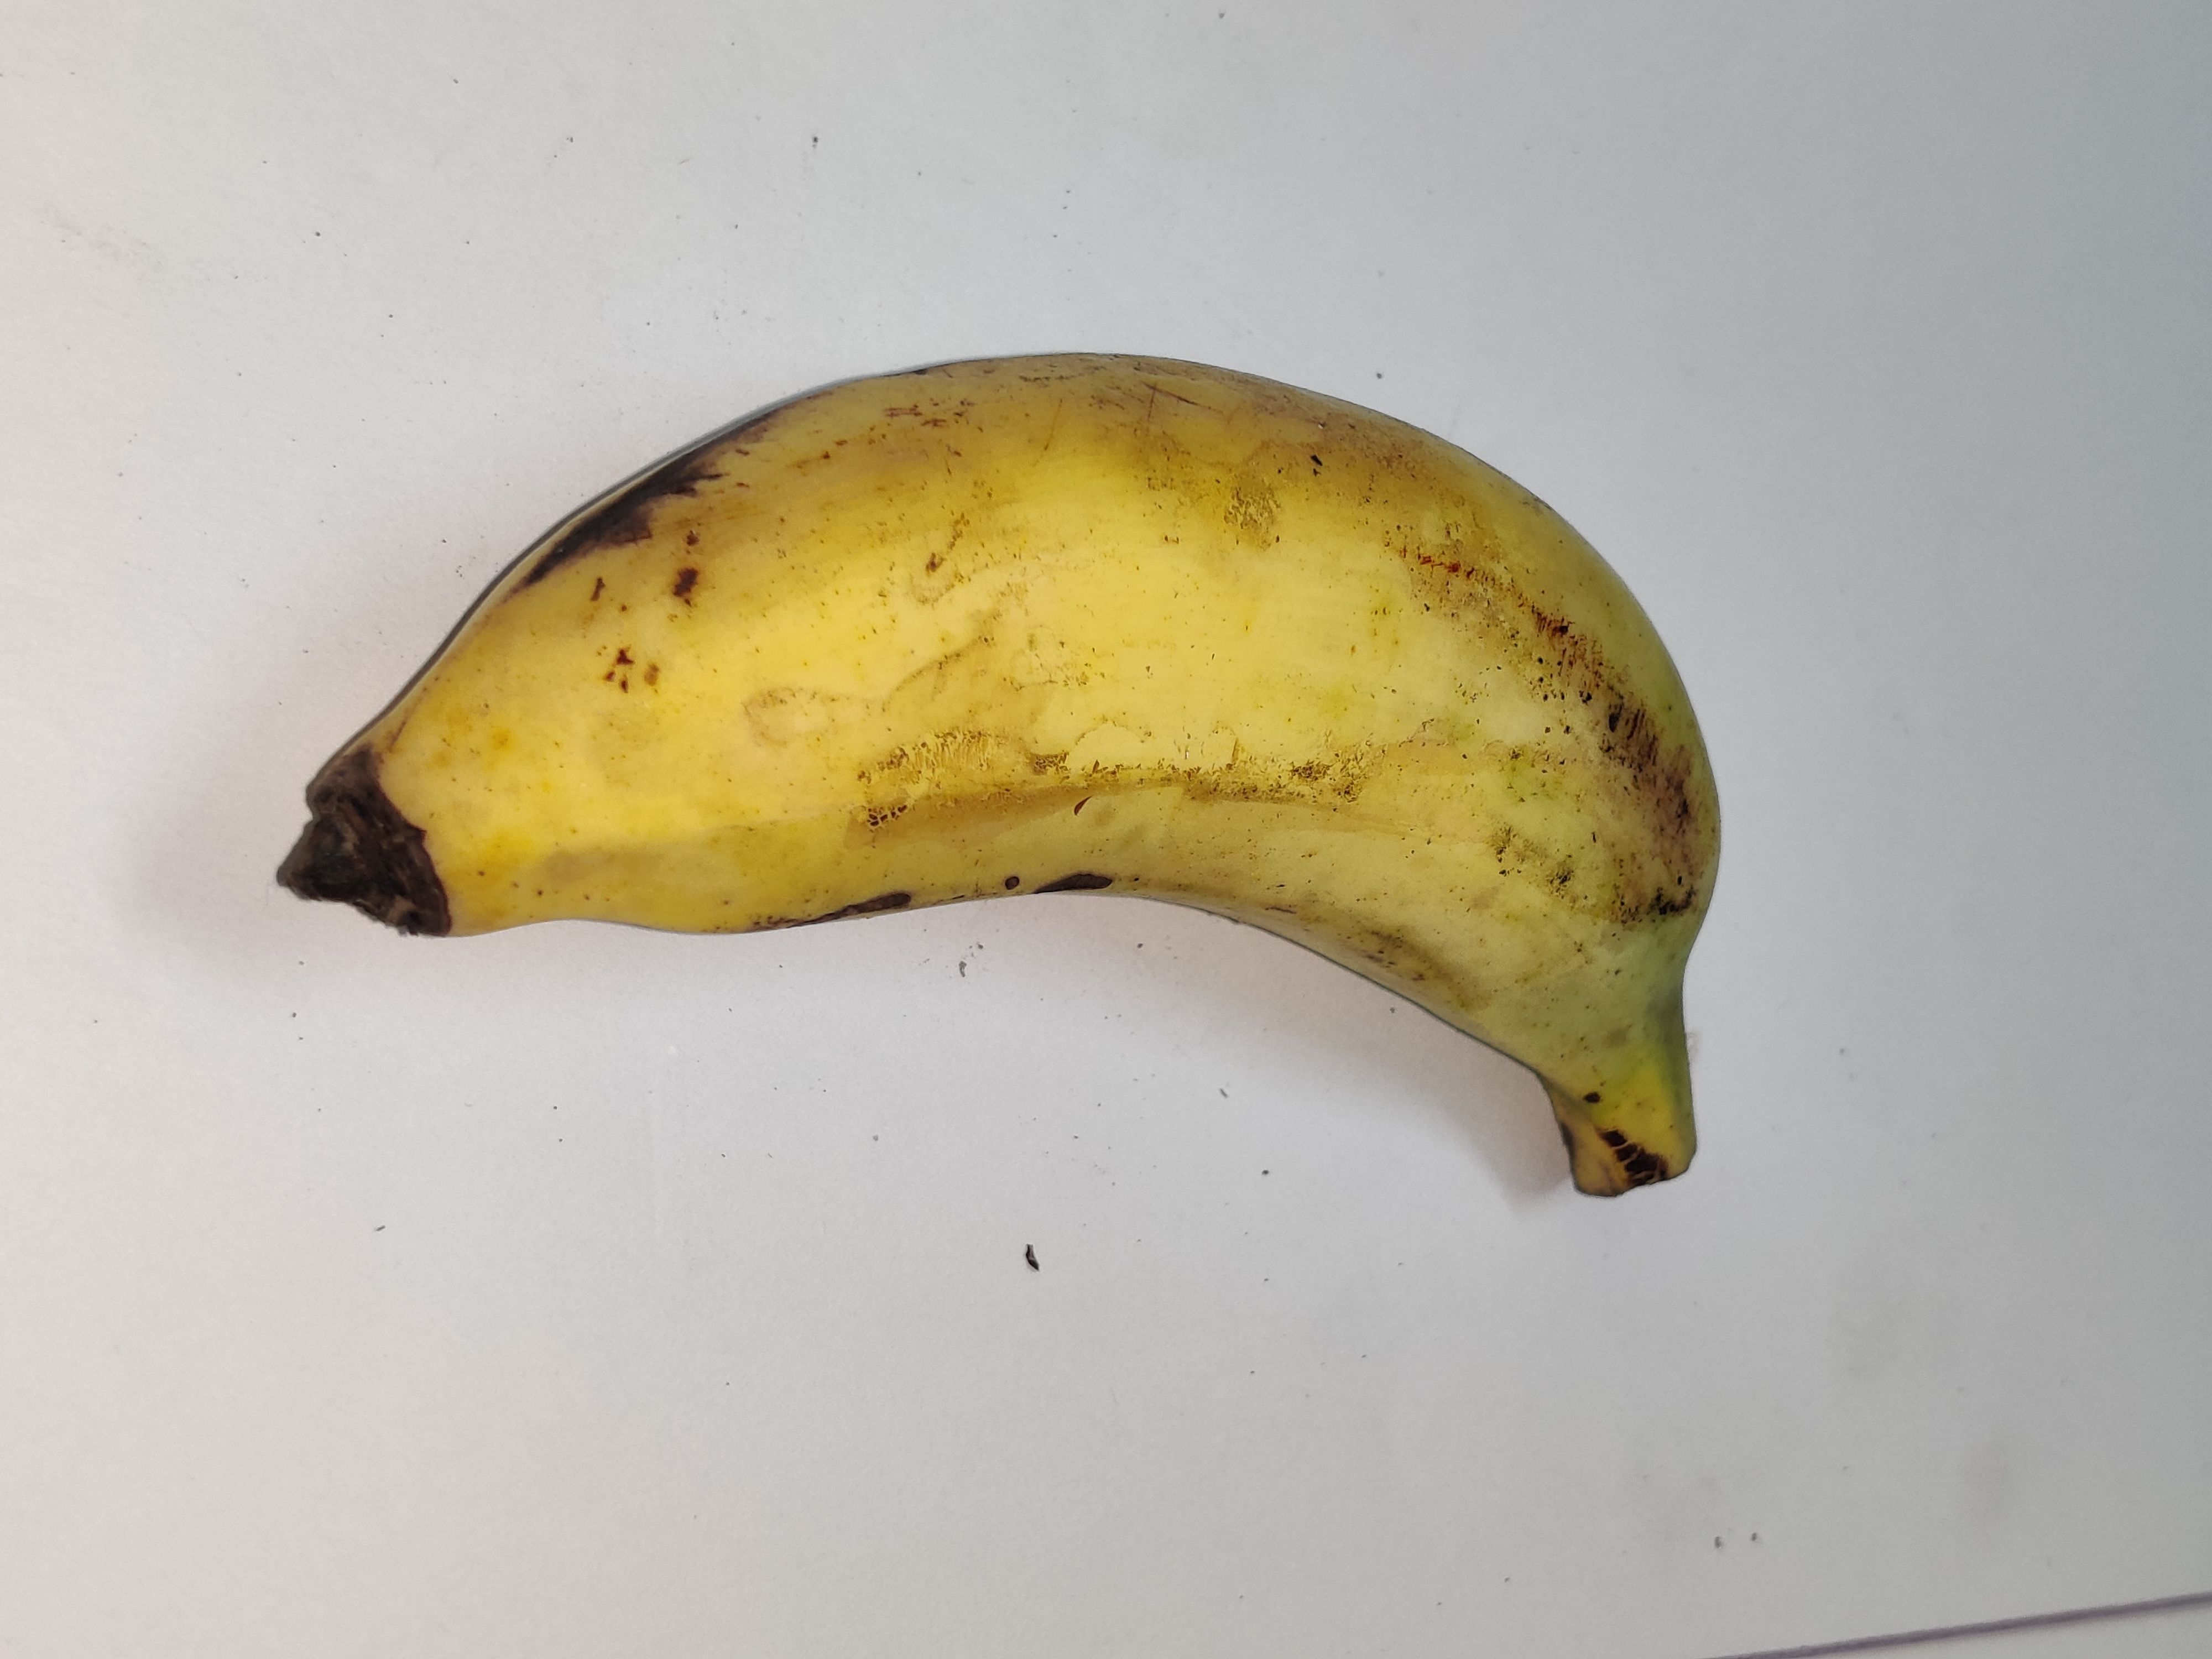
Fruit: banana
Grade: 2nd-grade